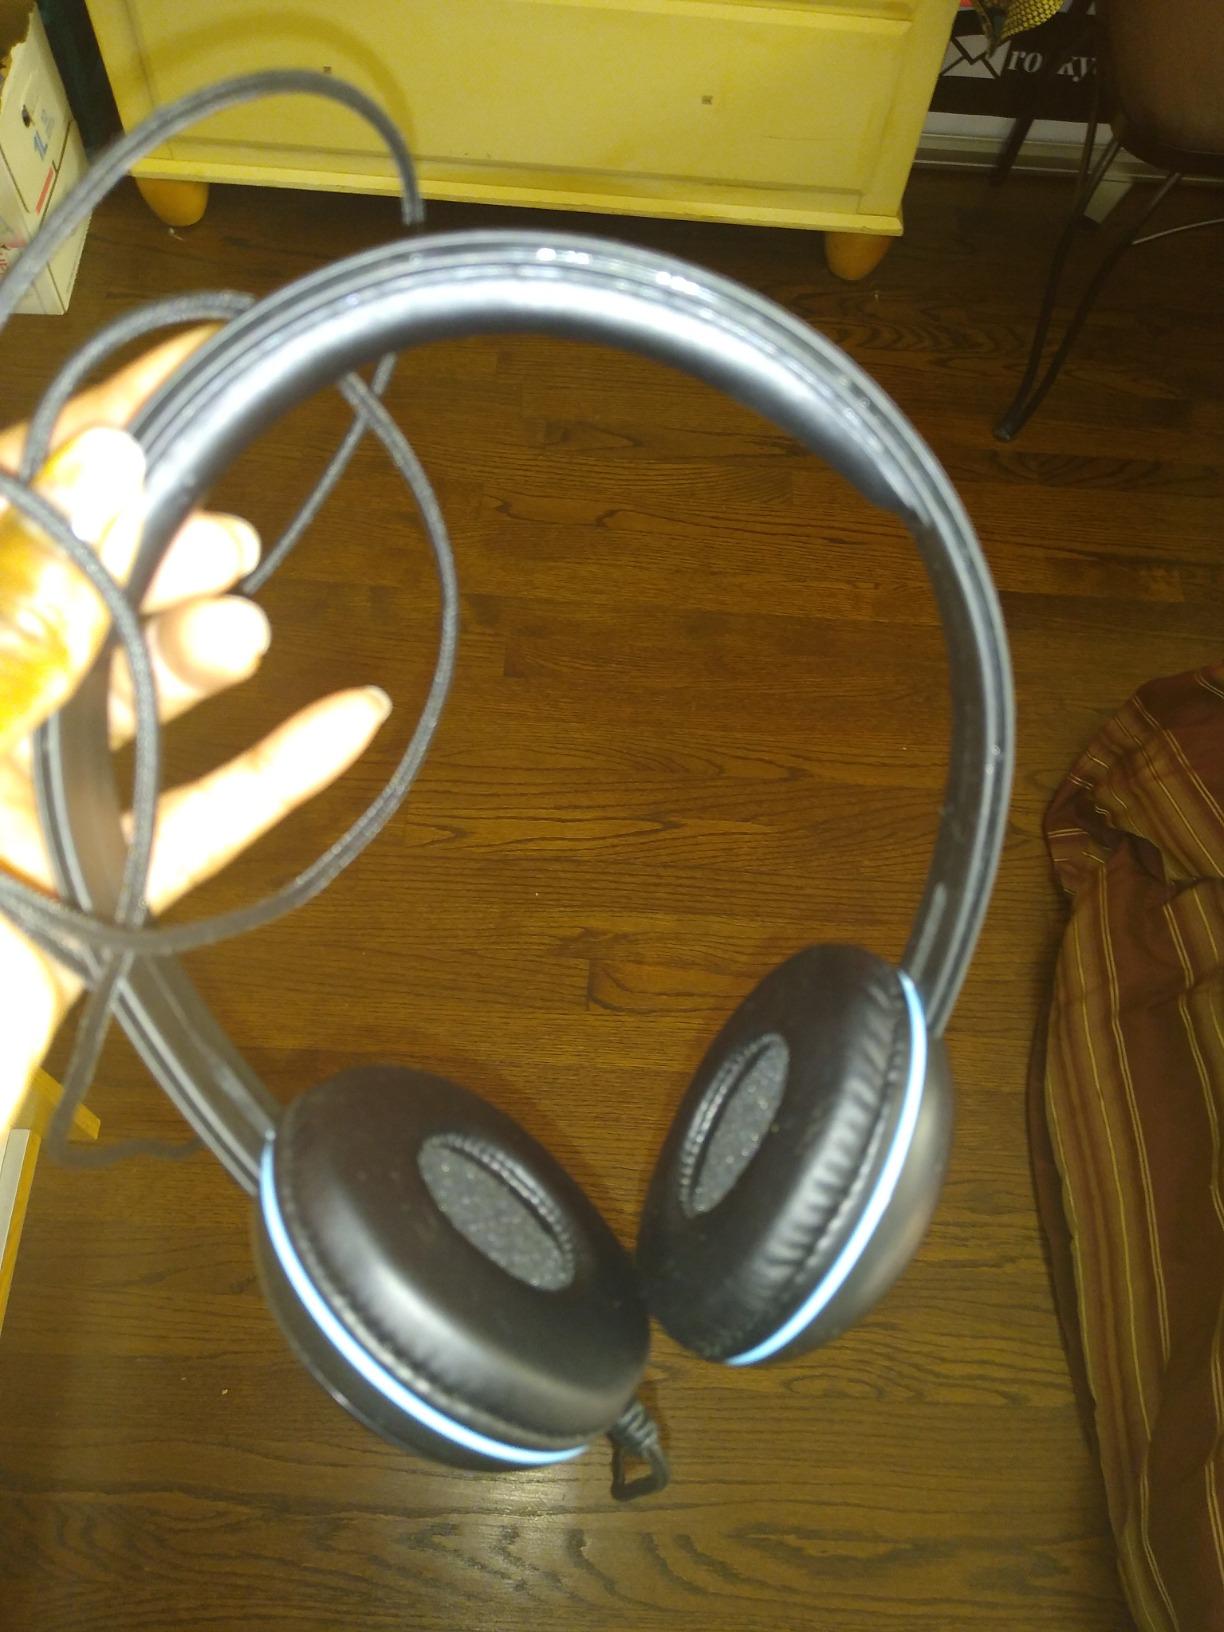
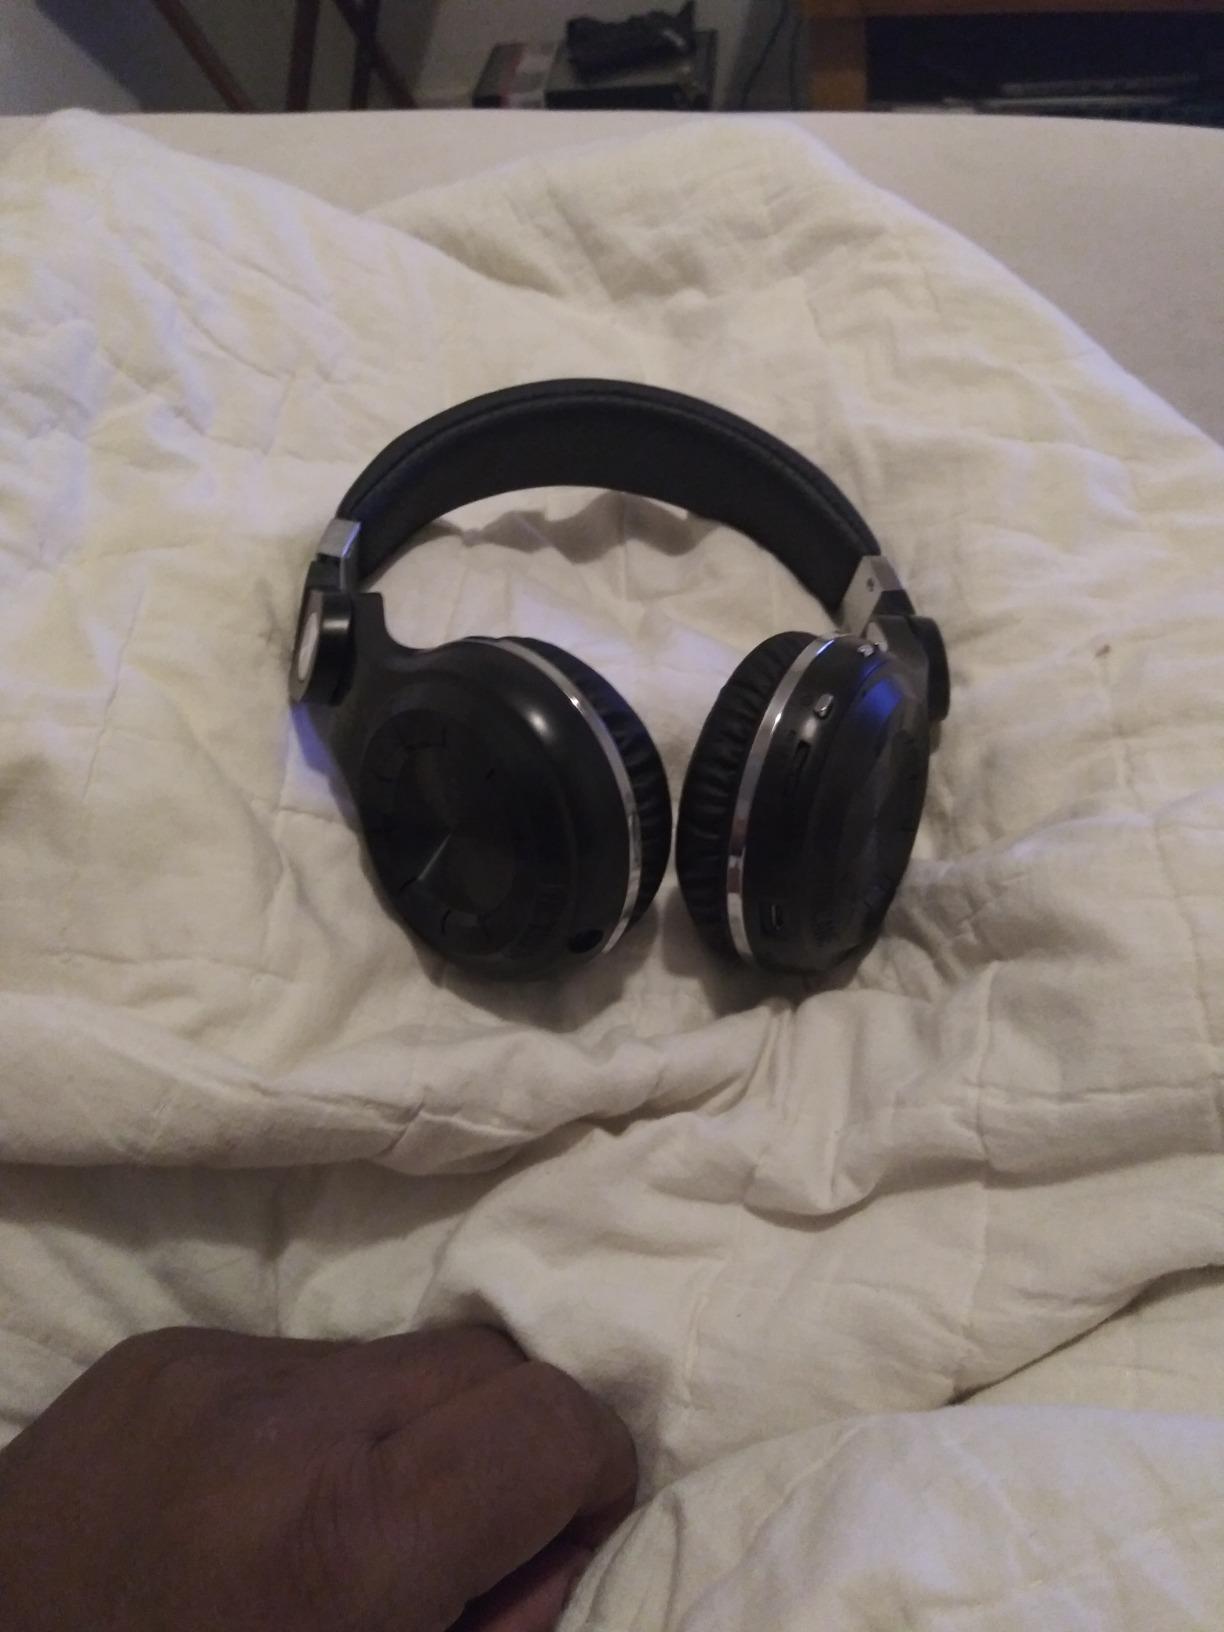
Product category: headphones
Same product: no